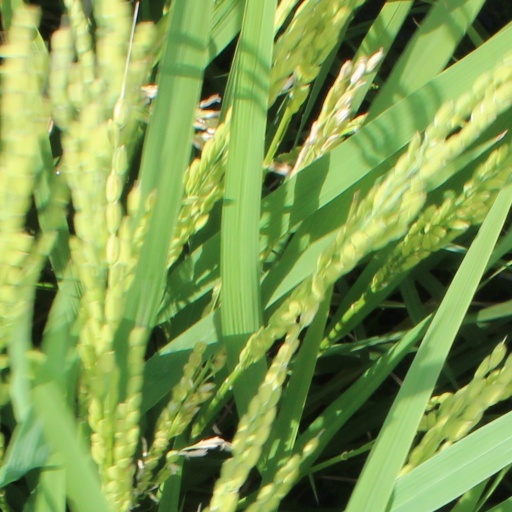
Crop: rice